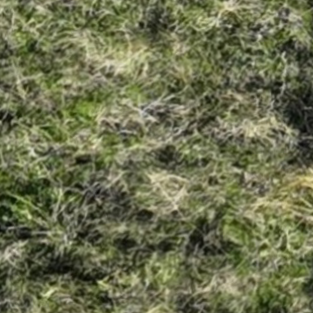
Month: october